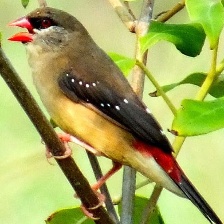
Species: AVADAVAT
Scientific name: AMANDAVA AMANDAVA